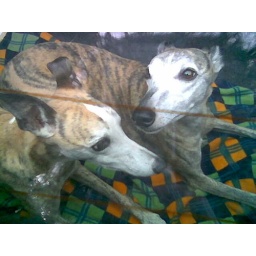
dogs in car